Magdalena Neuner

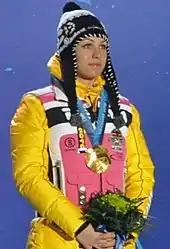
Neuner accepting her Olympic gold medal for the pursuit race

Neuner has won two gold medals and one silver medal at the Winter Olympic Games. At her only appearance at the 2010 Winter Olympics in Vancouver, Canada, she won gold in the pursuit and the mass start event. She also claimed silver in the opening sprint. After winning three medals, she decided not to participate in the concluding relay race.